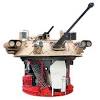
Label: BMP